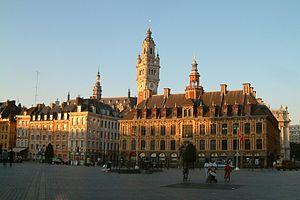
Grande place, Lille, FRANCE. Au premier plan, la vieille bourse. En arrière plan, le beffroi de la chambre de commerce